Engineering controls

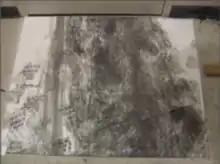
A sticky mat in a nanomaterials production facility. Ideally, other engineering controls should lessen the amount of dust collecting on the floor and being tracked onto the sticky mat, unlike this example.

Other non-ventilation engineering controls in general cover a range of control measures, such as guards and barricades, material treatment, or additives. One example is placing walk-off sticky mats at room exits. Antistatic devices can be used when handling particulates including nanomaterials to reduce their electrostatic charge, making them less likely to disperse or adhere to clothing. Water spray application is also an effective method for reducing respirable dust concentrations.